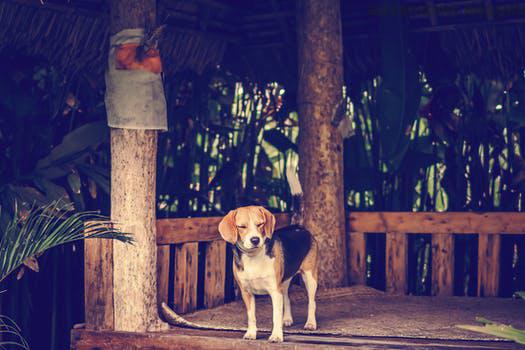
Label: Watermark